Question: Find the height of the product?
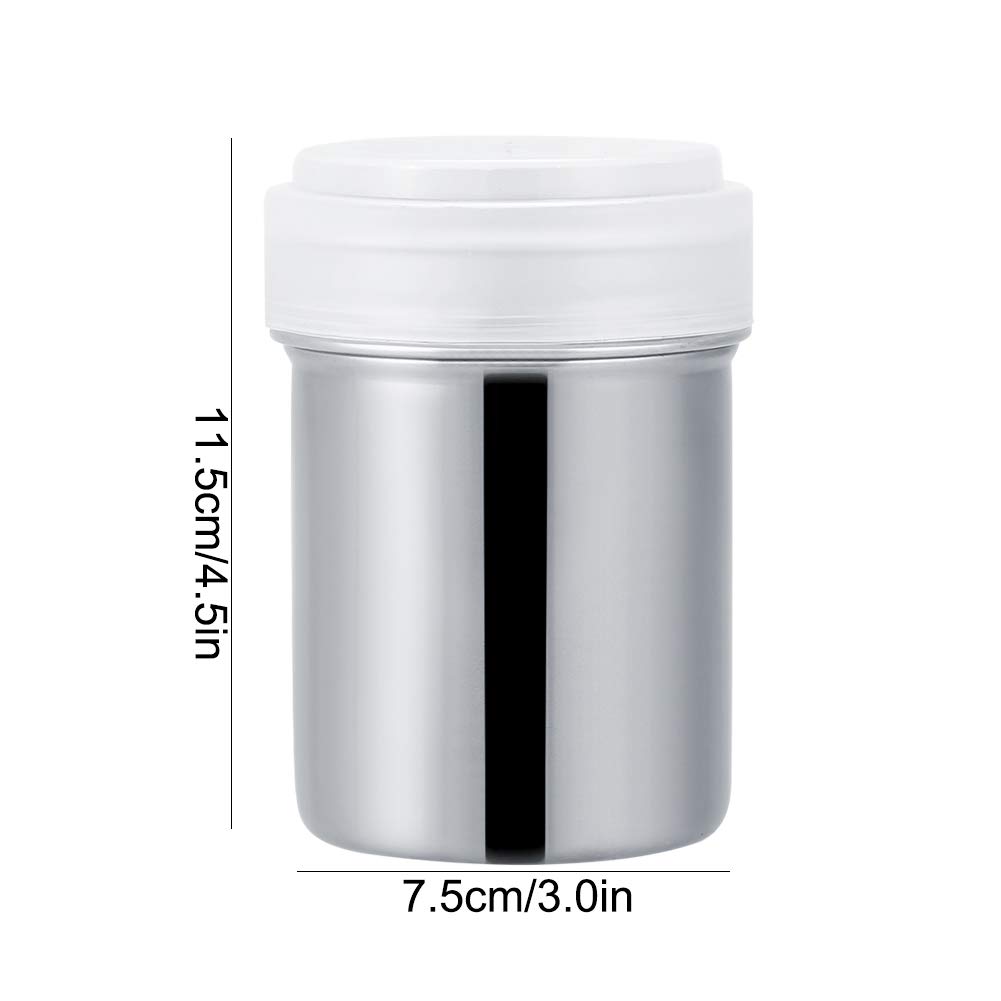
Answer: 11.5 centimetre